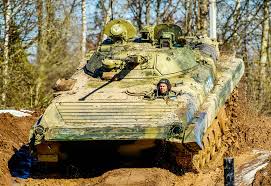
Label: BMP-2